Master of Riglos

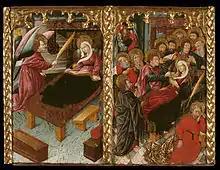
Annunciation of the Death and Dormition of the Virgin

He was active in Aragon during the years 1435–1460. He is known for religious works.